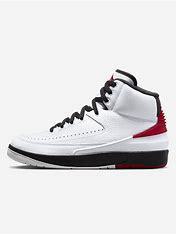
Brand: Jordan
Model: 2 Retro